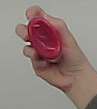
Product: loreal_shampoo